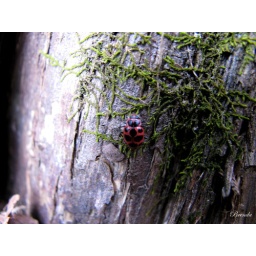
Lady bug on the tree in the back of the field on the farm. Explored Mar. 8, 2010. #424